NGC 4214

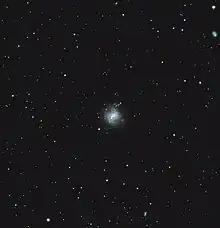
Amateur image of NGC 4214

NGC 4214 is both larger and brighter than the Small Magellanic Cloud as well as a starburst galaxy, with the largest star-forming regions ("NGC 4214-I" and "NGC 4214-II") in the galaxy's center. Of the two, "NGC 4214-I" contains a super star cluster rich in Wolf–Rayet stars and "NGC 4214-II" is younger (age less than 3 million years), including a number of star clusters and stellar associations.